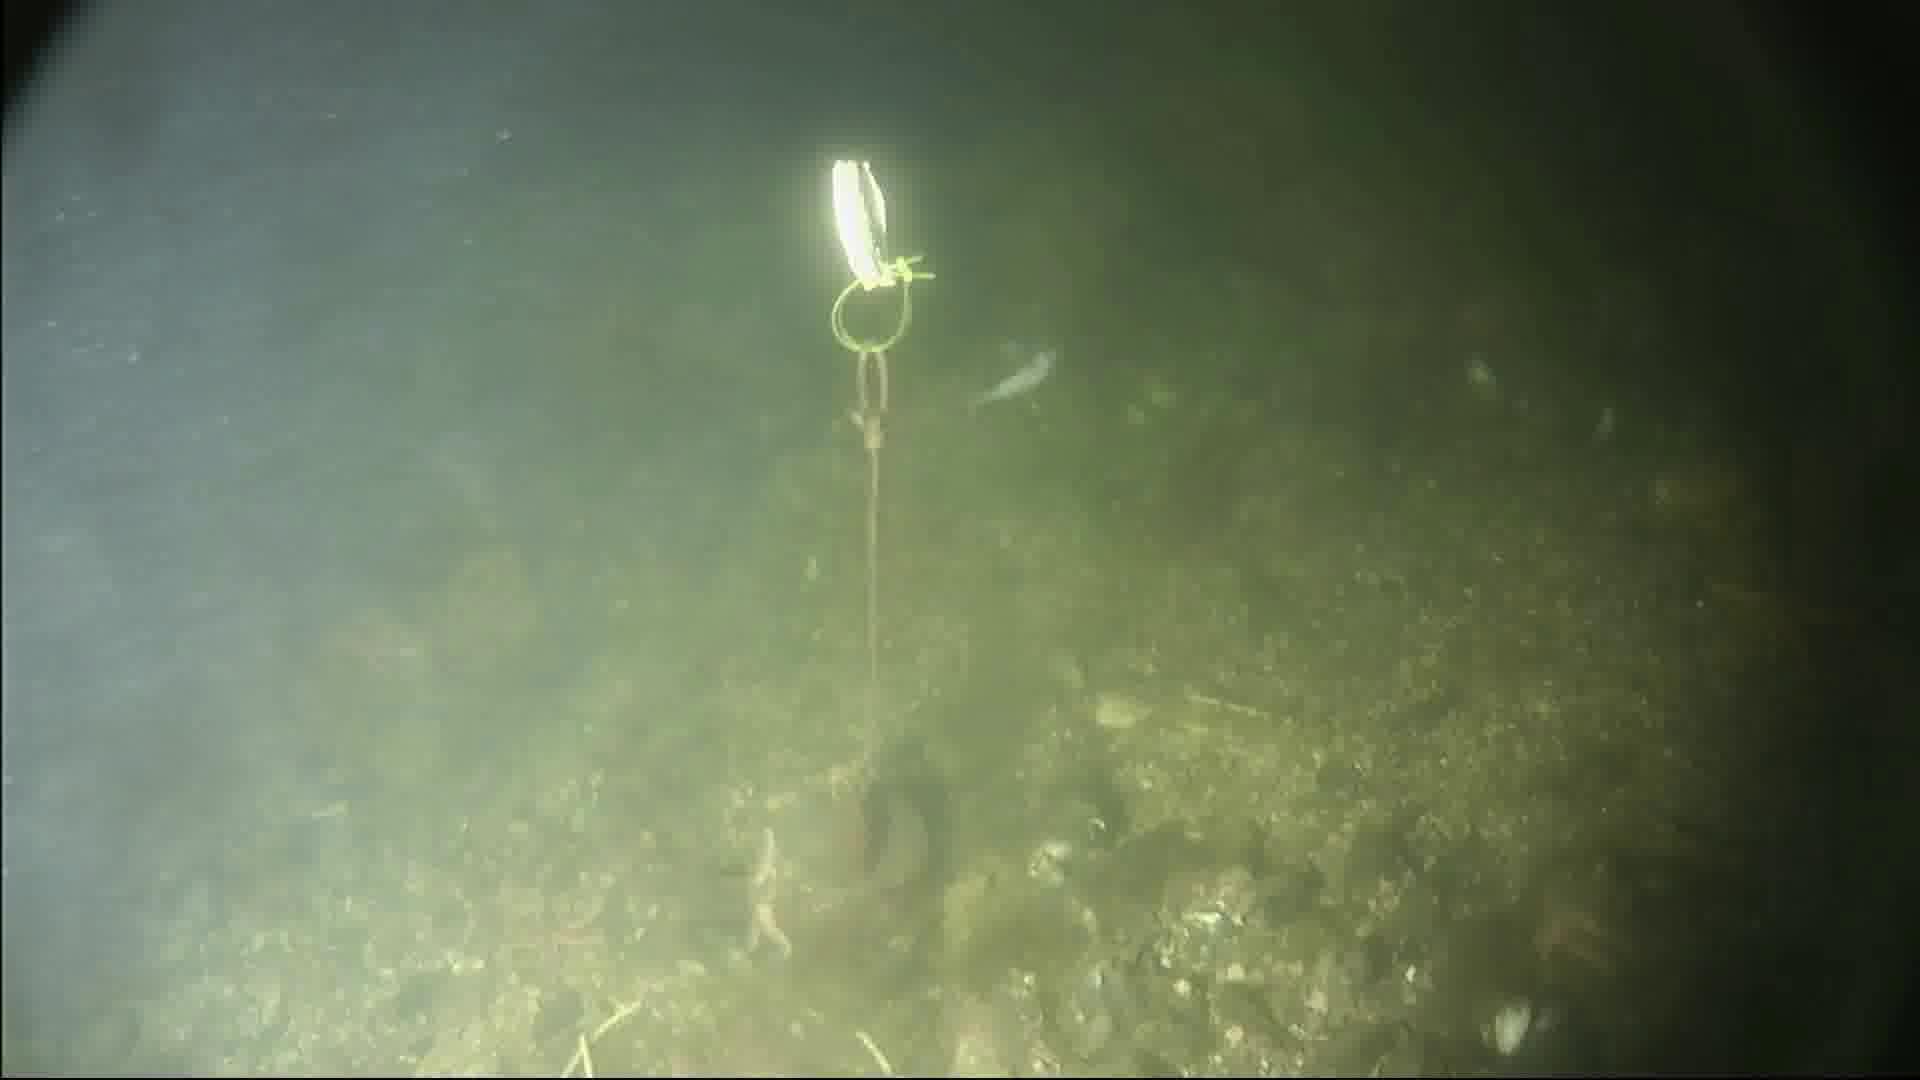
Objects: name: shrimp
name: starfish